Casey Stengel

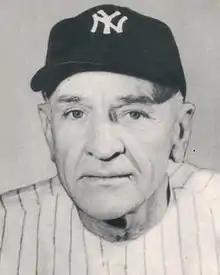
Stengel in 1957

Charles Dillon "Casey" Stengel (July 30, 1890 – September 29, 1975) was an American Major League Baseball right fielder and manager, best known as the manager of the championship New York Yankees of the 1950s and later, the expansion New York Mets. Nicknamed "the Ol' Perfessor", he was elected to the Baseball Hall of Fame in .